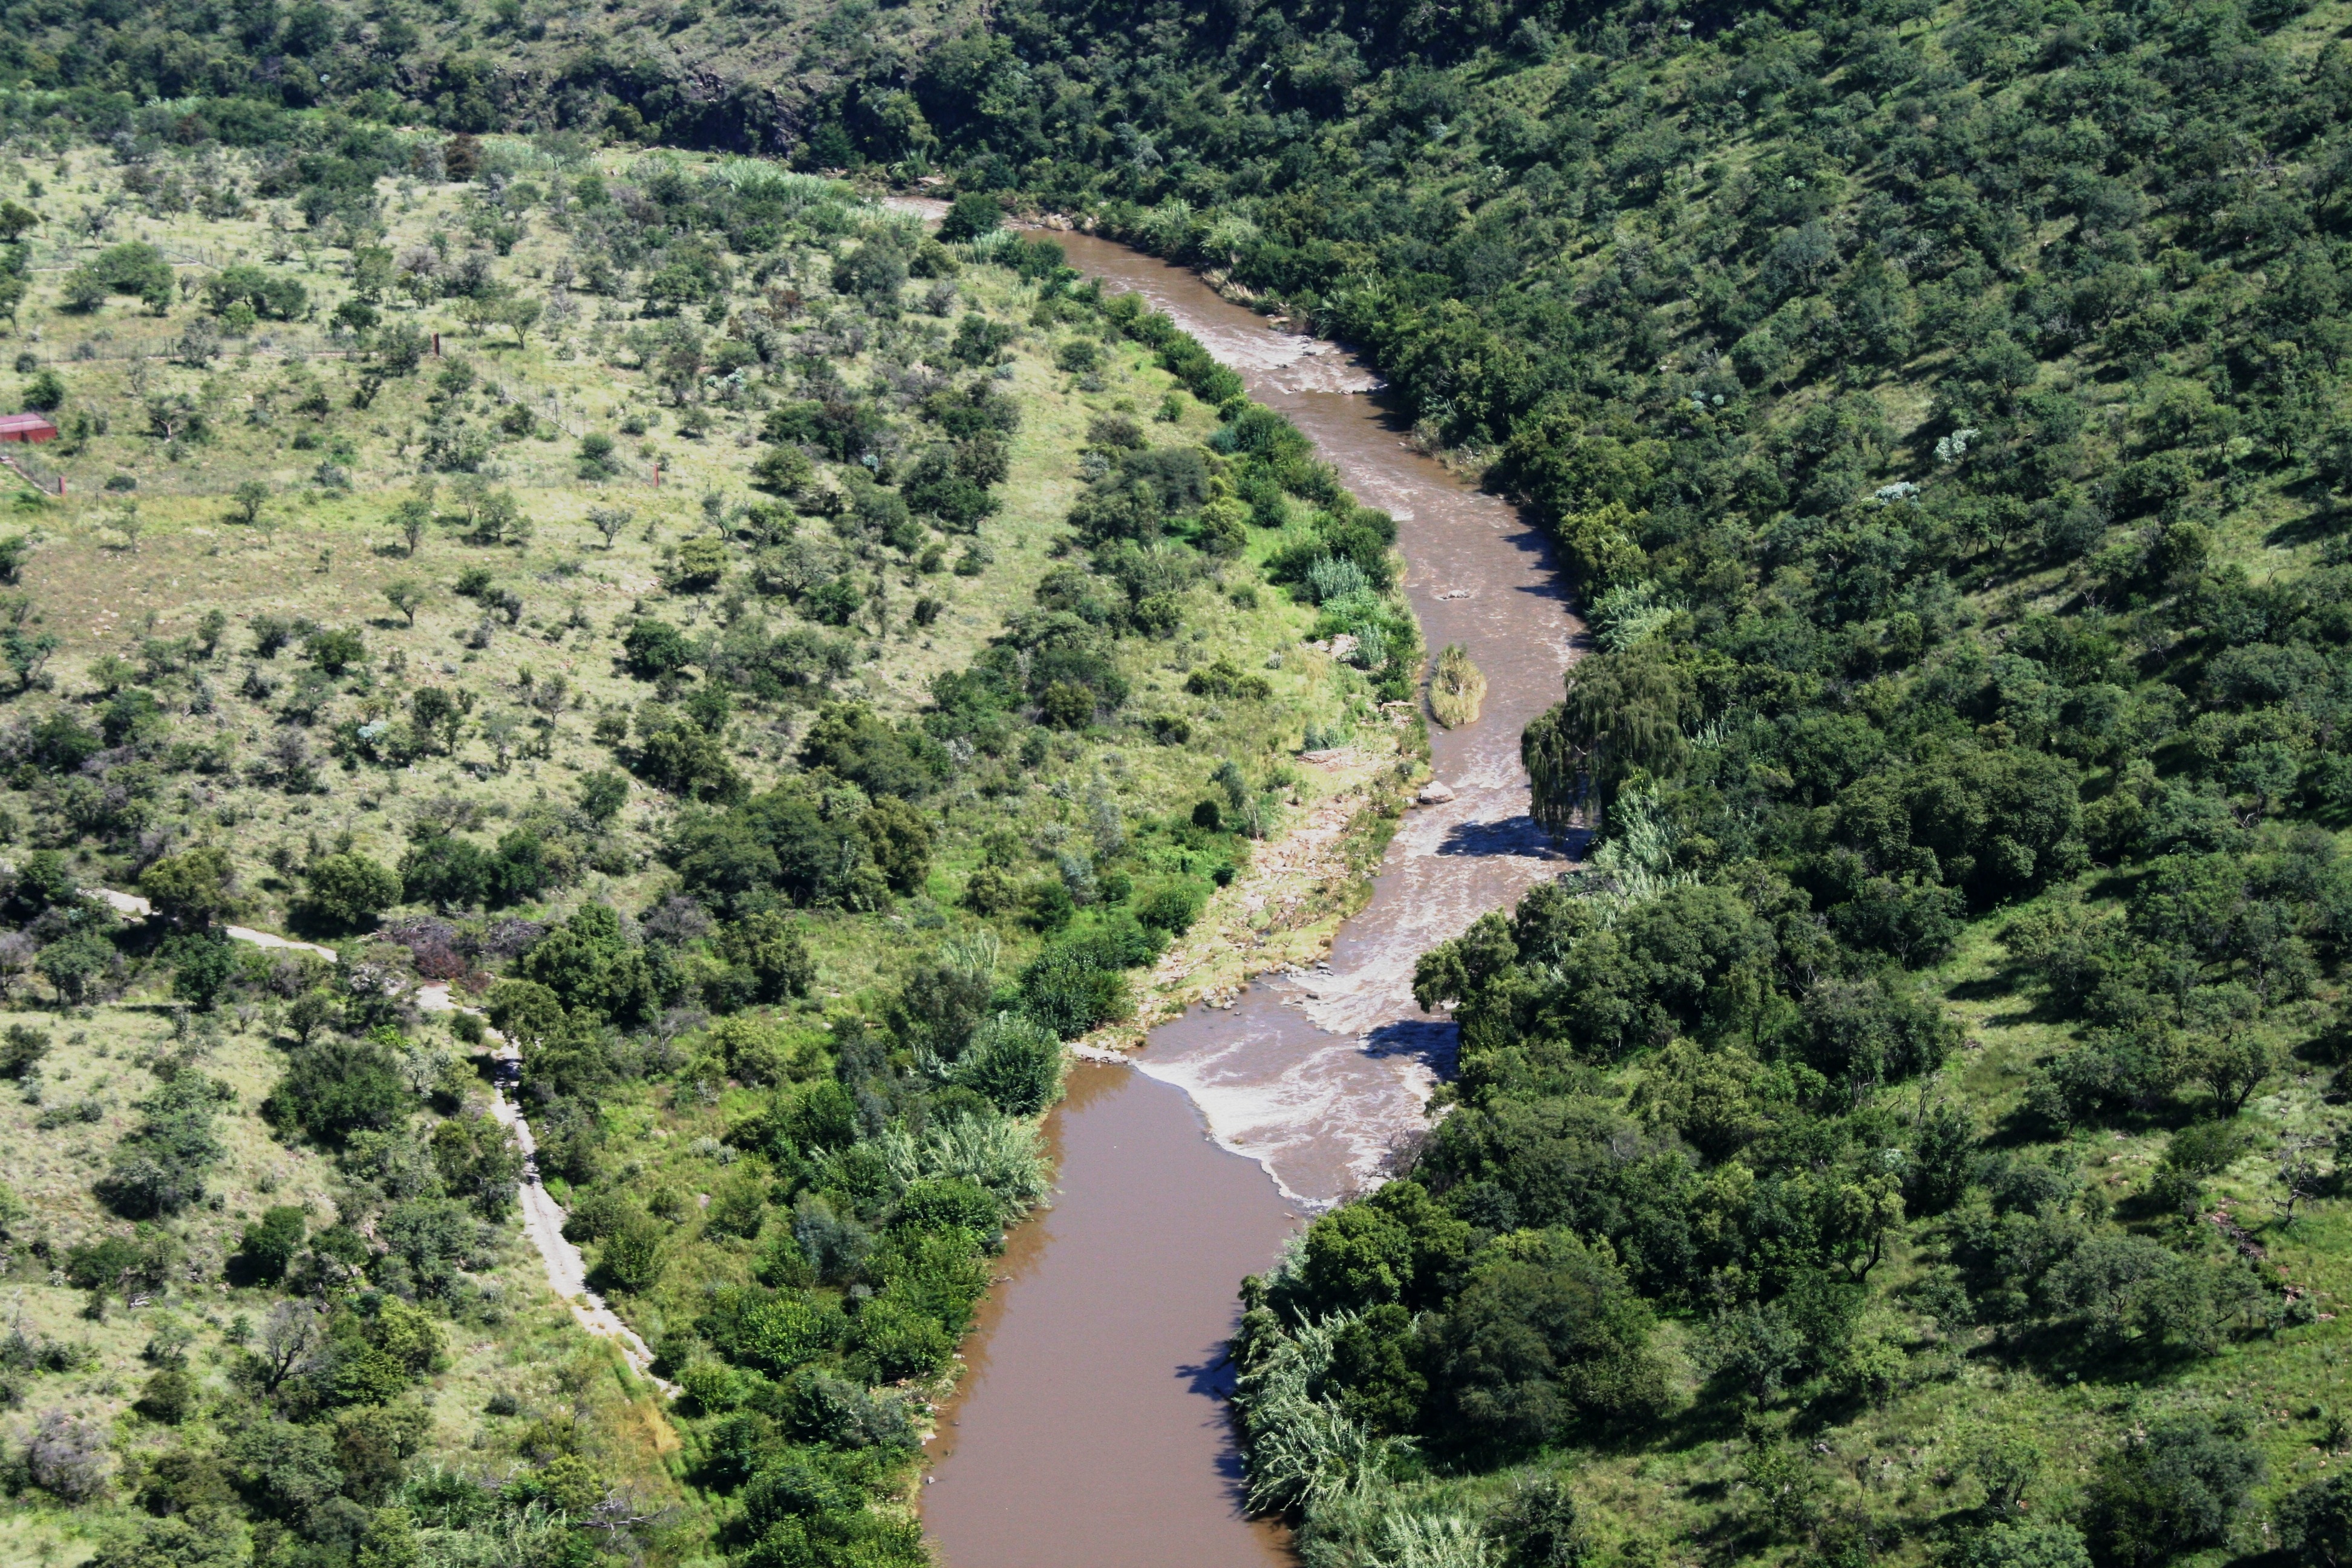
water, forest, river, valley, bush, reservoir, winding, plateau, affluent, habitat, ecosystem, aerial photography, mountain pass, veld, natural environment, geological phenomenon, embankments, green slopes